James William Massie

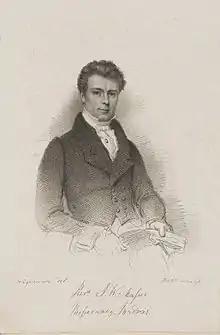
James William Massie

Born in Glasgow, Scotland, he was ordained in 1822. He then began his ministry as a missionary with the London Missionary Society in India - first in Madras from 1823 to 1825, and then Bangalore from 1825 until around 1827. From 1828 until 1830, he tried to establish a Congregational chapel in Dunfermline, Scotland.